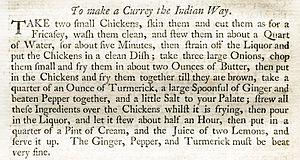
Un curry est un plat ayant son origine dans la gastronomie du sous-continent indien. Il se caractérise par une combinaison complexe d’épices et d’herbes comprenant en général des piments frais ou séchés. L’usage du terme « curry » pour désigner un plat est en général limité aux plats préparés dans une sauce. Cette utilisation du mot « curry » constitue une métonymie du mélange d’épices nommé « curry » même si le plat ainsi nommé ne contient pas forcément ce mélange.